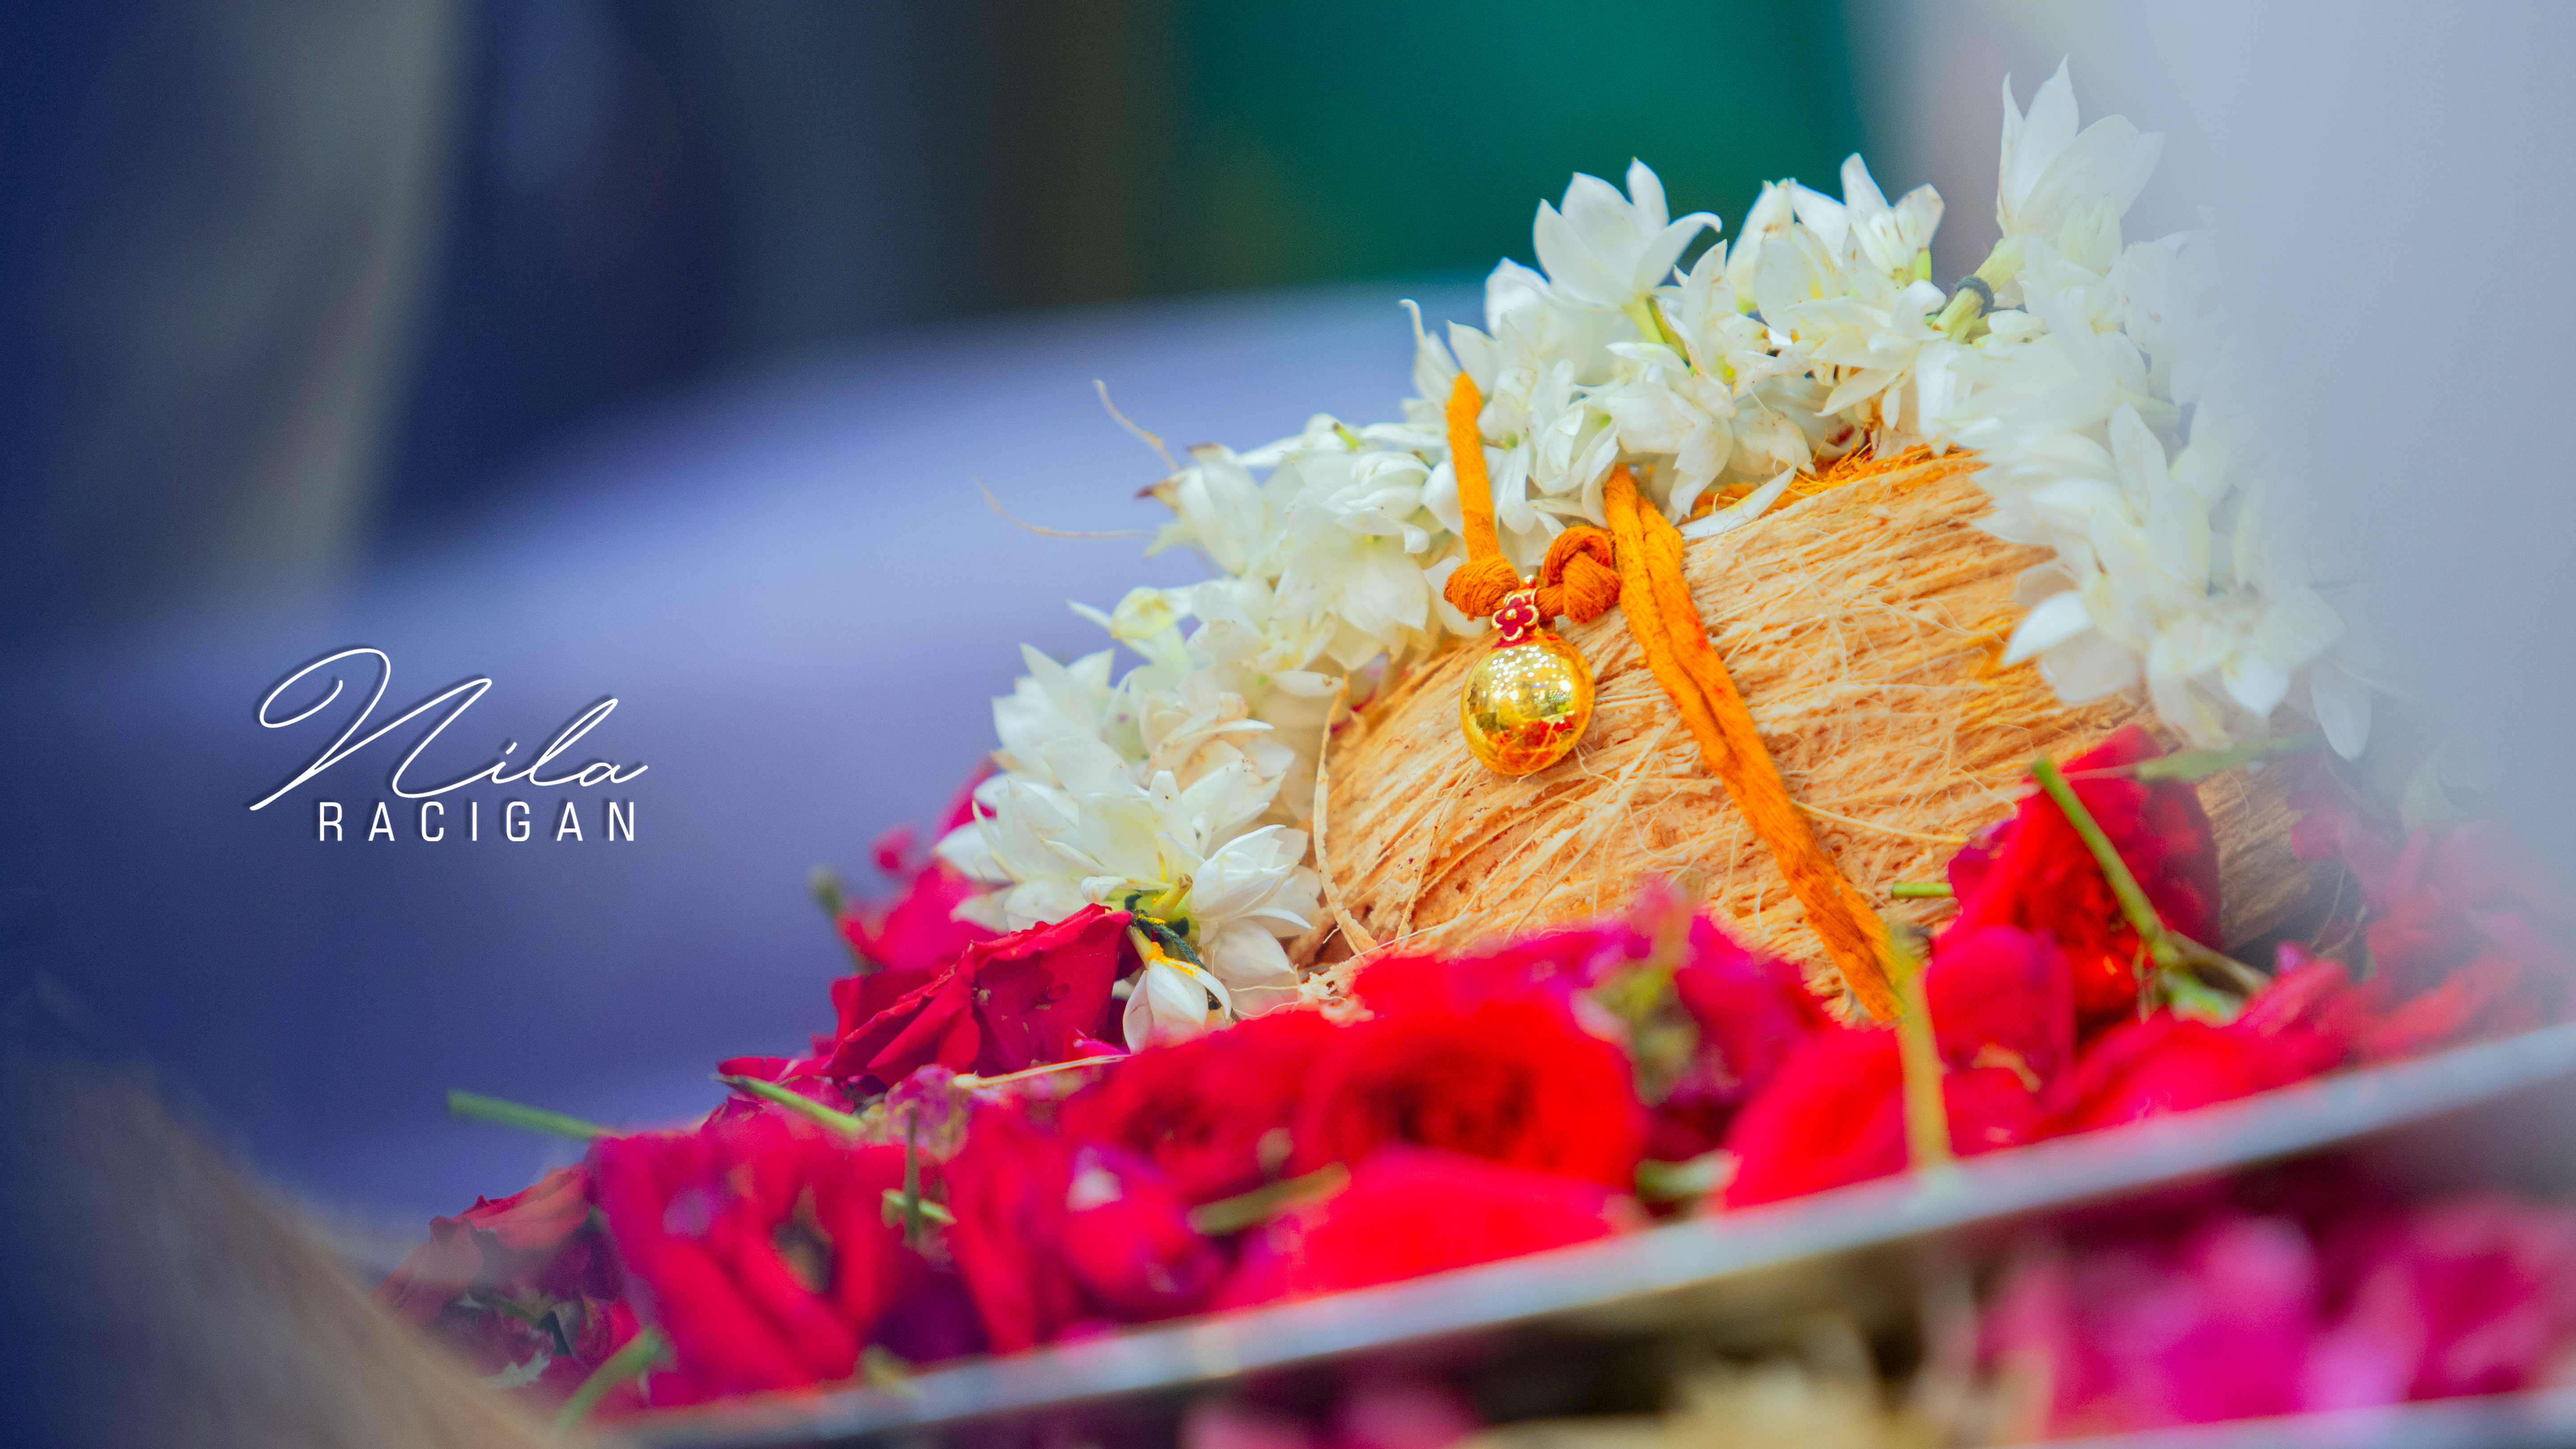
indian, culture, flower, pink, cut flowers, petal, plant, sweetness, bouquet, floristry, food, cuisine, birthday, dish, wedding ceremony supply, dianthus, pink family, flower arranging, buttercream, dessert